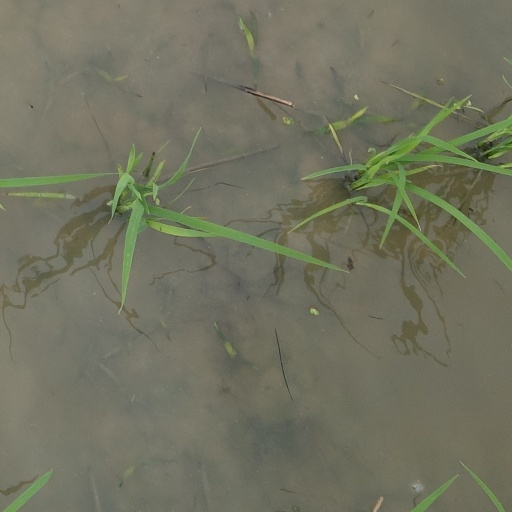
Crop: rice